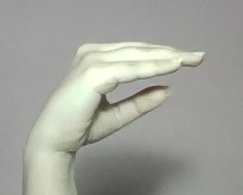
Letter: jeem